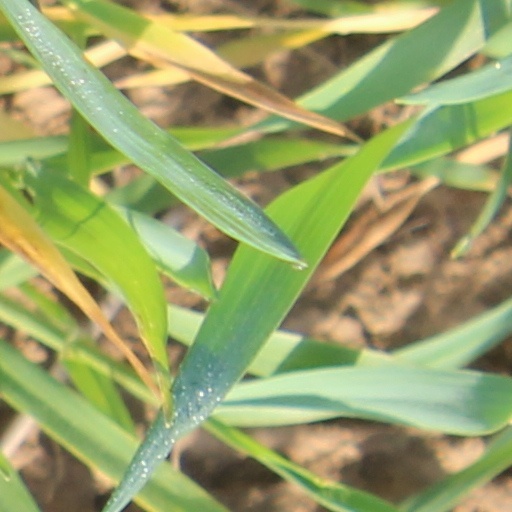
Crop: wheat